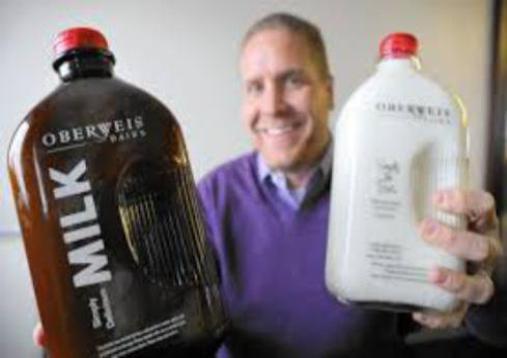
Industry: Food